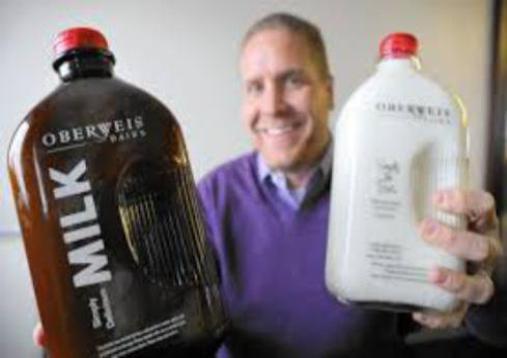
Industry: Food